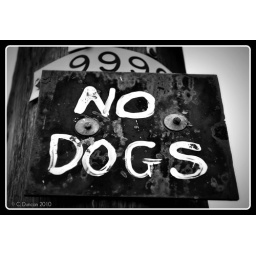
Handwritten sign nailed to a post in the main street of Moulamein, New South Wales.